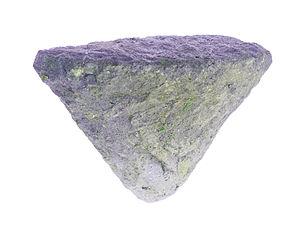
Meule à grains en basalte de la culture de La Tène
La culture de La Tène, ou second Âge du fer, est une culture archéologique qui se développe en Europe entre environ 450 et 25 av. J.-C. Considérée comme l'apogée de la culture celtique, elle succède à la culture de Hallstatt et s'achève avec la conquête romaine de la Gaule et avec les migrations germaniques vers le sud de l'Allemagne actuelle. Son nom provient du site archéologique de La Tène découvert en 1857 à Marin-Epagnier, sur les bords du lac de Neuchâtel en Suisse. La Tène donne l'adjectif « laténien ».